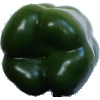
Label: green_pepper